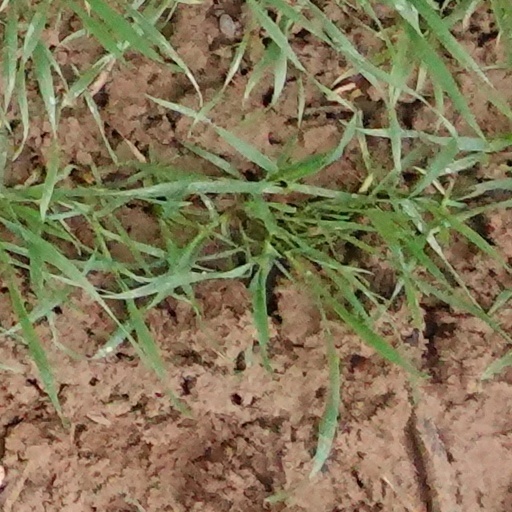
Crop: wheat